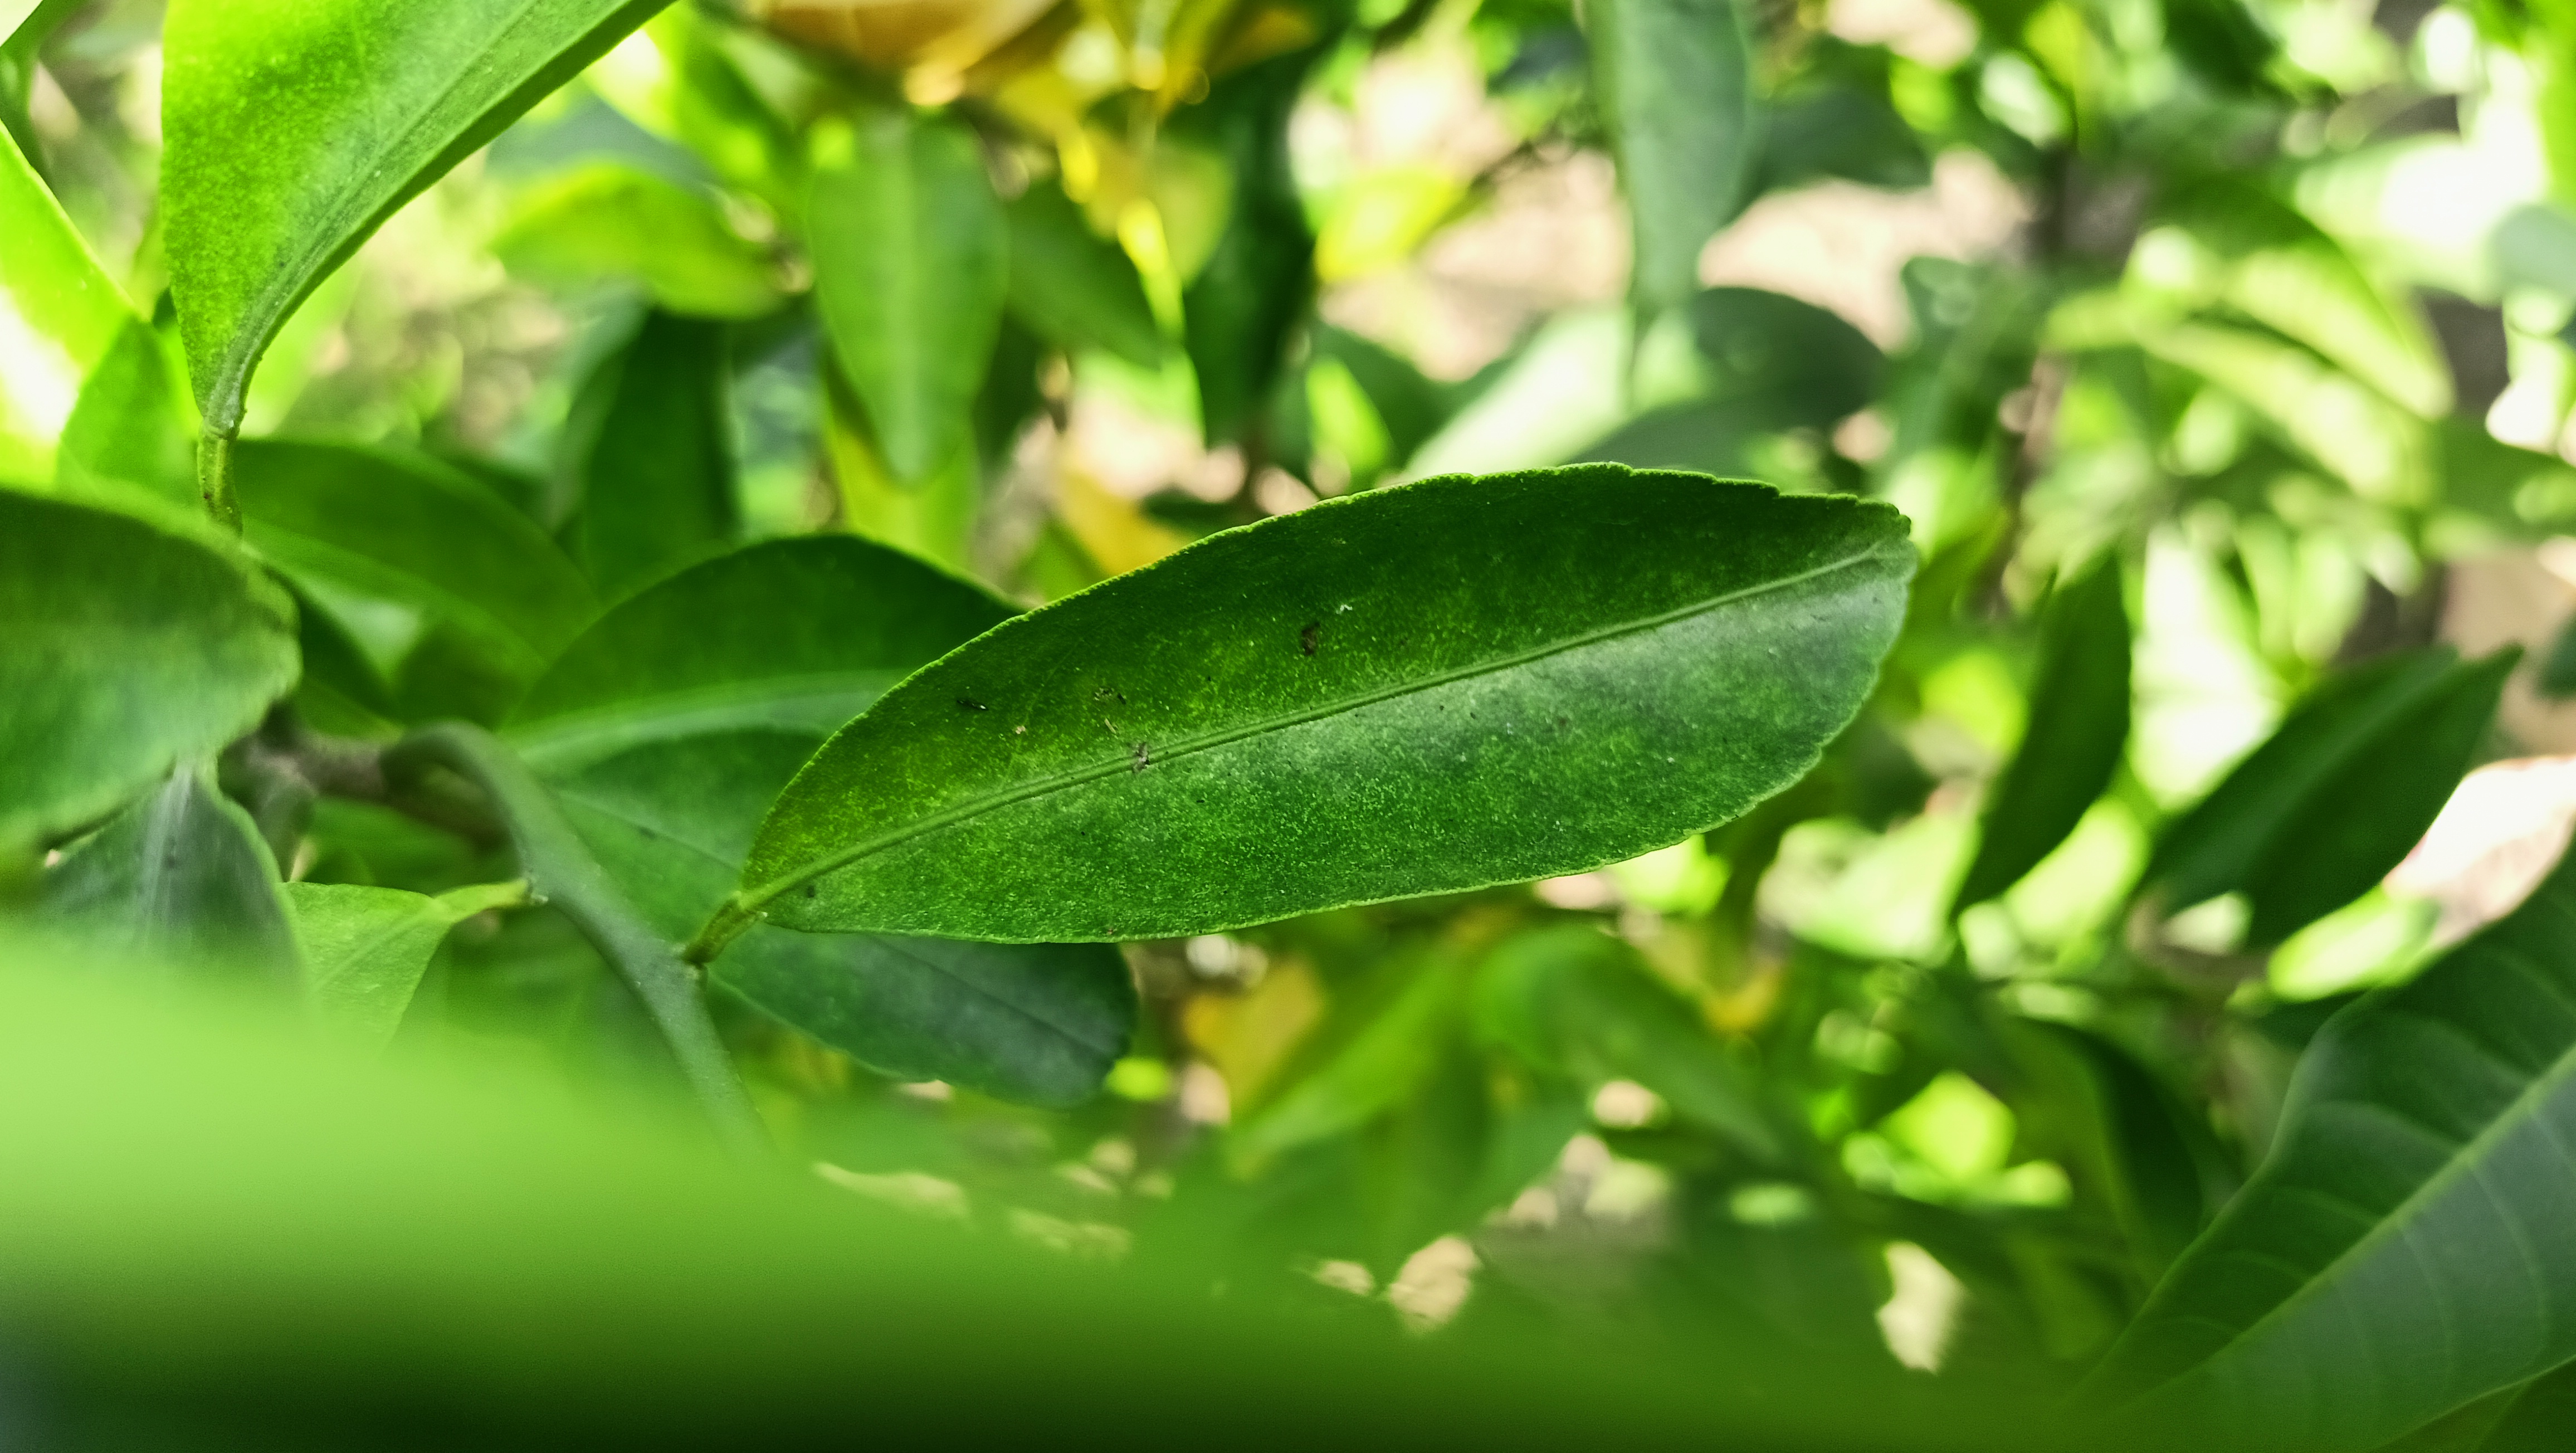
Mandarin leaf variety: Mandaring